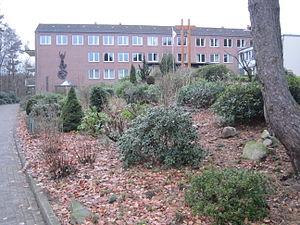
Le prieuré Sint-Benoît est une abbaye bénédictine à Damme, dans le Land de Basse-Saxe et le diocèse de Münster.